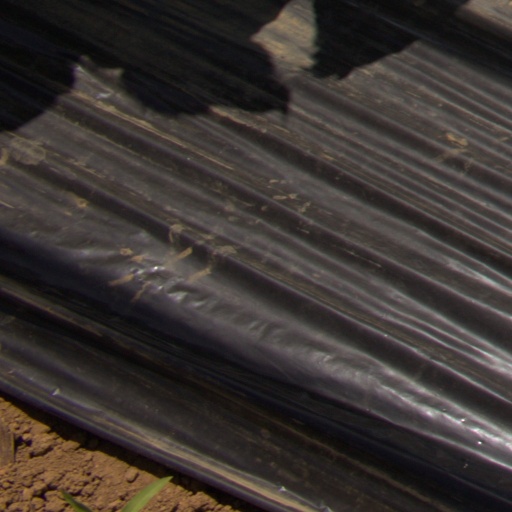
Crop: Jerusalem artichoke